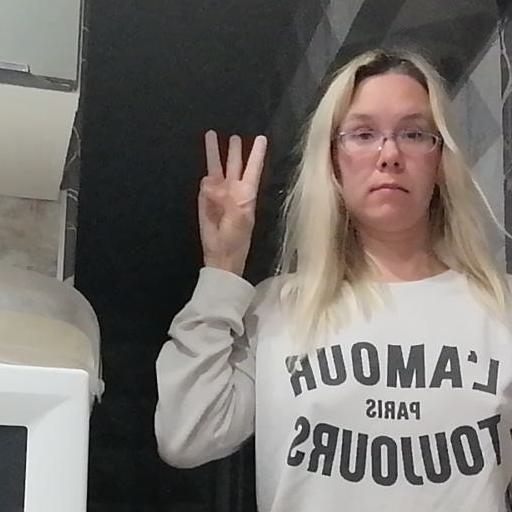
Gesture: three